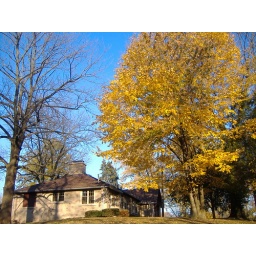
Vivid yellow fall tree against bright blue sky on hilltop, Riley Park, Greenfield, IN.